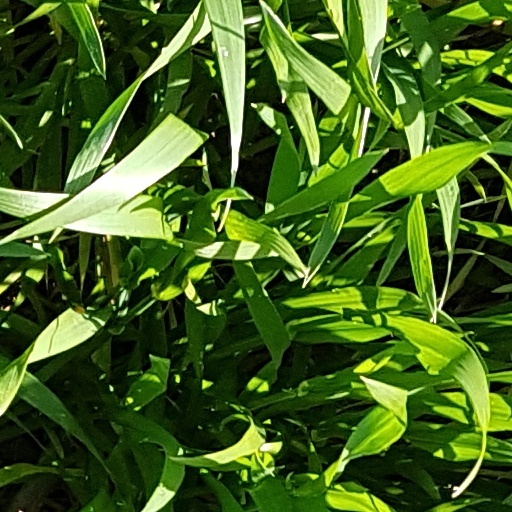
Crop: wheat